Taken 3

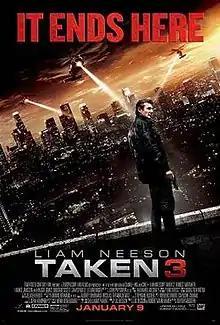
Theatrical release poster

Taken 3 (sometimes stylized as TAK3N) is a 2015 English-language action-thriller film that is the third and final film in the "Taken" trilogy, starring Liam Neeson as a former government operative. The French production was directed by Olivier Megaton and written by Luc Besson and Robert Mark Kamen. The cast also includes Forest Whitaker, Maggie Grace, and Famke Janssen. Mills (Neeson) is falsely accused of murder and gets tracked by a police inspector (Whitaker) and uses his skill set to prove his innocence and find the real murderer.